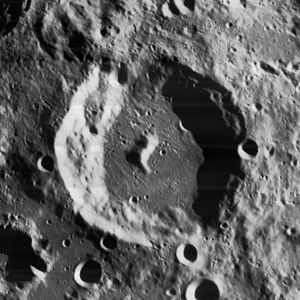
Bettinus (månekrater)
Bettinus er et nedslagskrater på Månen. Det befinder sig på Månens forside nær den sydvestlige rand. På grund af dets placering får perspektivisk forkortning Bettinus til at synes aflangt, når det ses fra Jorden. Det er opkaldt efter den italienske matematiker og astronom Mario Bettini.